Catherine Weaver

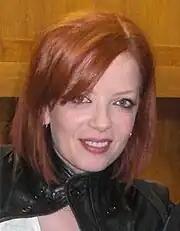
Shirley Manson, seen in 2009, was cast as Catherine Weaver

Shirley Manson, the lead singer in the rock band Garbage, was cast as Catherine Weaver in May 2008, while the band was on hiatus. Actress Sigourney Weaver was initially envisioned in the role, inspiring the character's surname. Outside of music videos, Manson had never acted before, and her casting was met with skepticism. She had wanted to act for years, but up to that point had never found a project interesting enough for her to sign on.